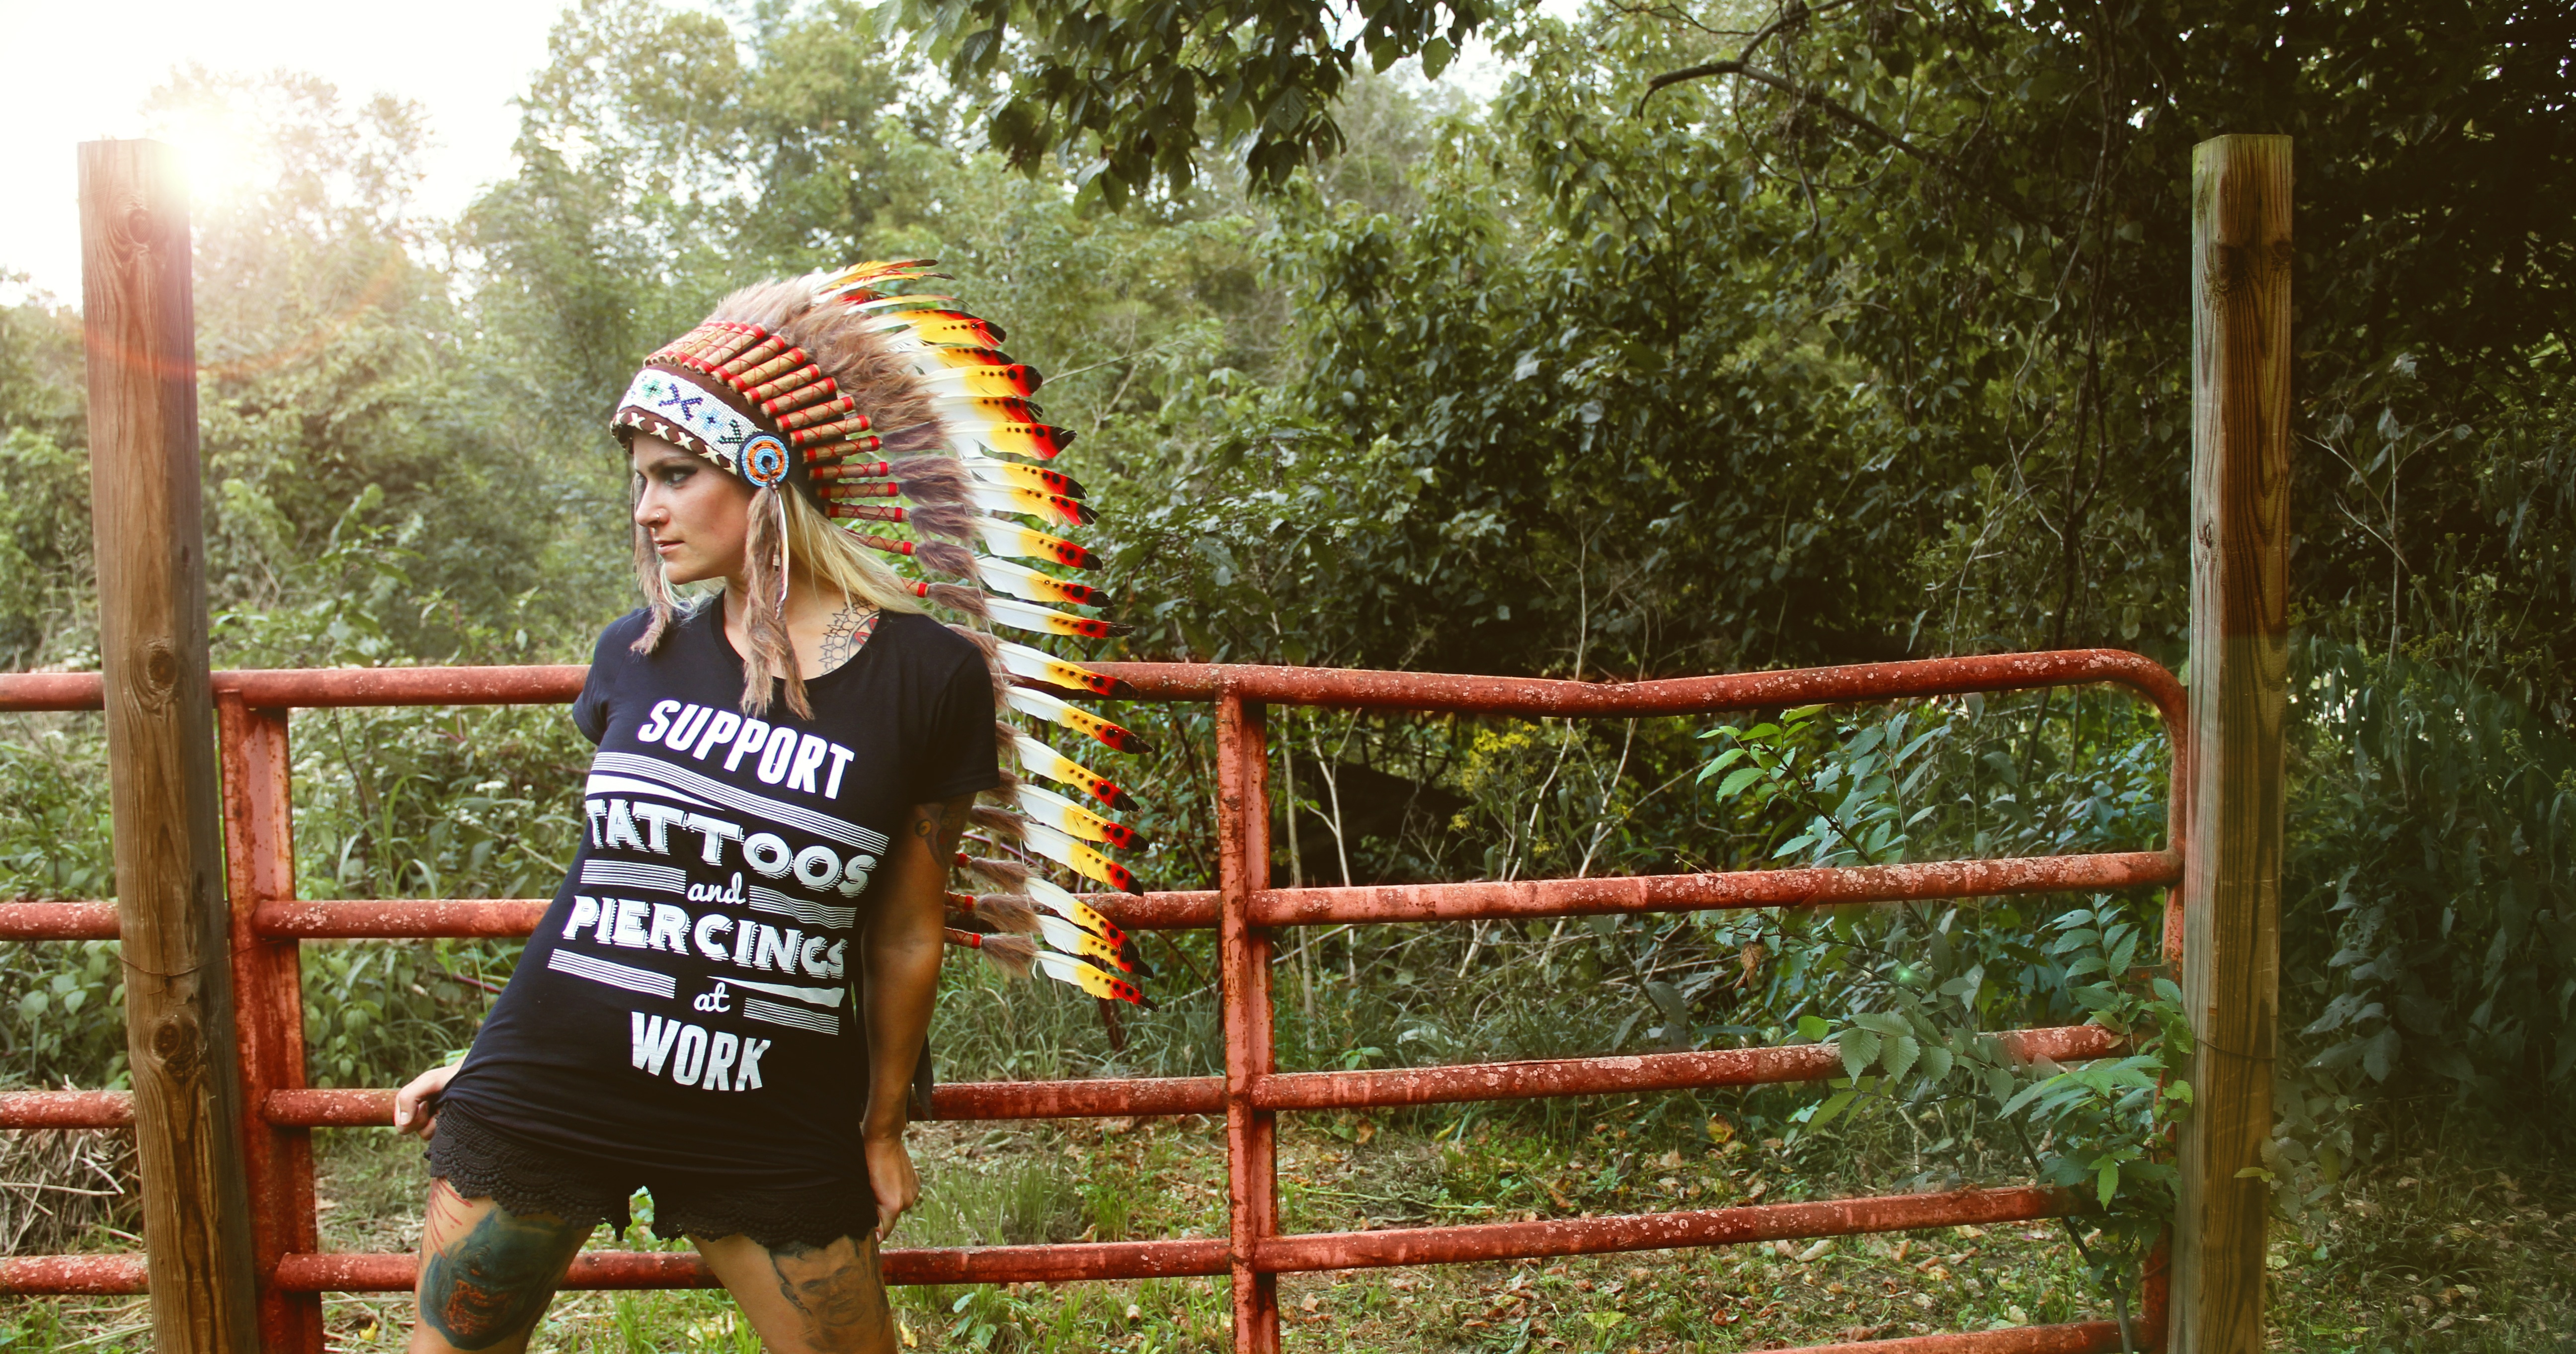
work, forest, fence, people, girl, sunshine, woman, hair, white, farm, country, female, rural, model, young, tattoo, fashion, lifestyle, gate, feather, piercing, sunny, women, playground, shorts, hot, sexy, hippie, western, modeling, indian, seductive, attractive, indie, adult, headdress, tattooed, pierced, sun glare, solar flare, employed, horse like mammal